New Carrollton station

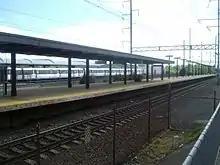
Amtrak/MARC platform

The New Carrollton station is the third station in the area to serve rail traffic. The first station, Lanham, north of the current station, opened in the 1870s. By the late 1960s, it consisted of a small shelter and an asphalt platform served by a few Penn Central (later Conrail) commuter trains between Washington and Baltimore. The second, Capital Beltway station, sat just inside the Capital Beltway. Opened on March 16, 1970, it was served by Penn Central (later Amtrak) "Metroliners".